Gnisvärd

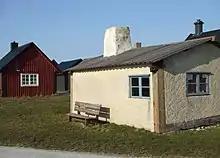
"Fälting-Lotte's" cottage at Gnisvärd harbor

One of the more noted persons from Gnisvärd was Anna Chartlotta Ganström (30March 183714September 1912), also known as Fälting-Lotte. The daughter of a boatswain, Fälting started out as a maid and later became one of Gotland's first female professional fishermen.